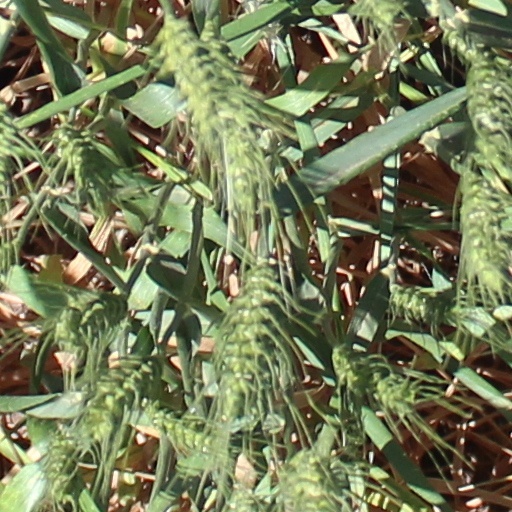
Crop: wheat